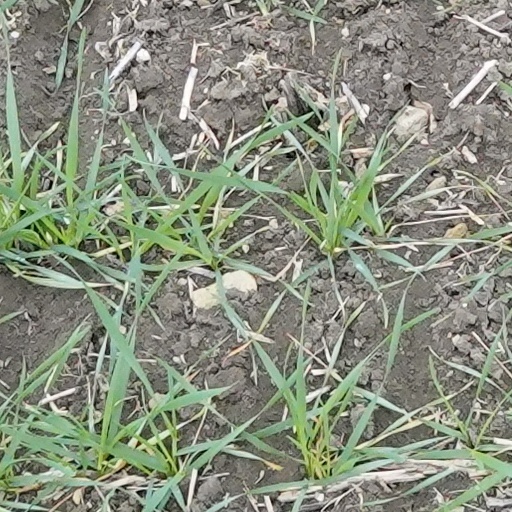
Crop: wheat